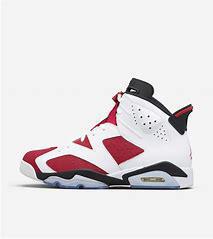
Brand: Nike
Model: Air Jordan 6